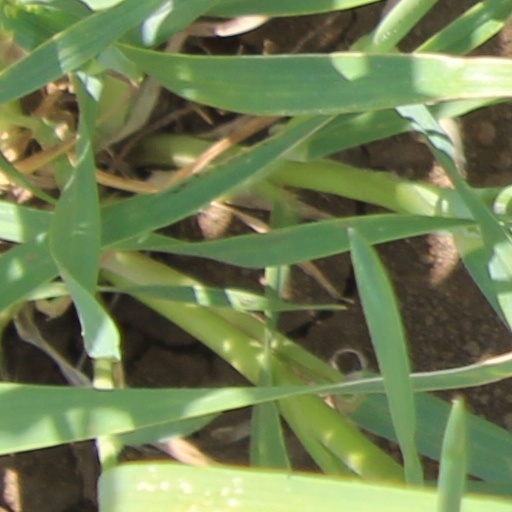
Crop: wheat